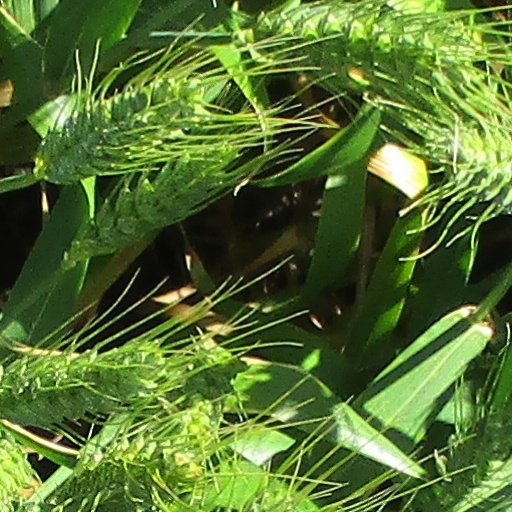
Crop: wheat